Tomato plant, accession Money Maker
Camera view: vertical (180 deg); turntable rotation: 120 degrees
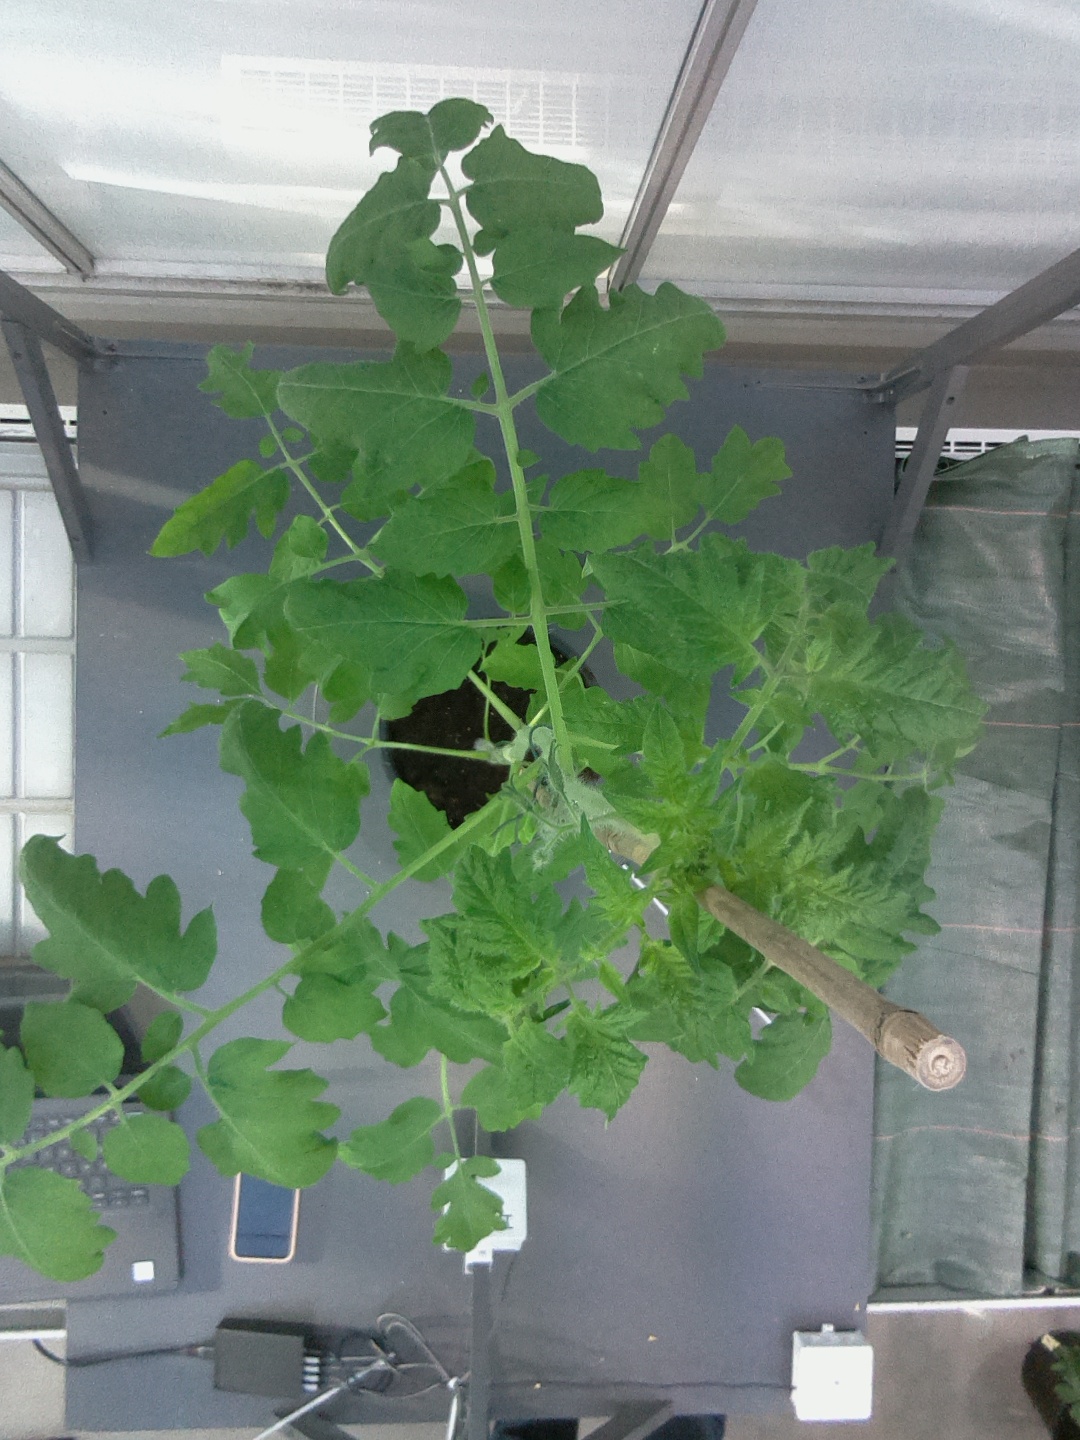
BBCH growth stage 53: 3 inflorescences visible